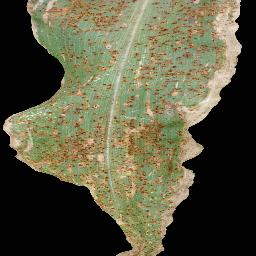
Label: Corn_(Maize)___Common_Rust